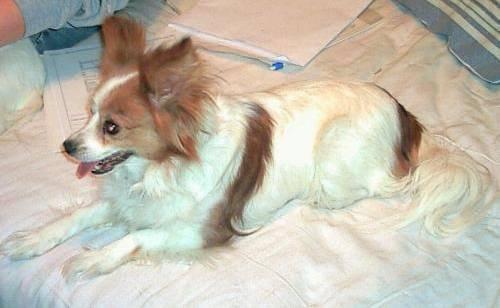
dog